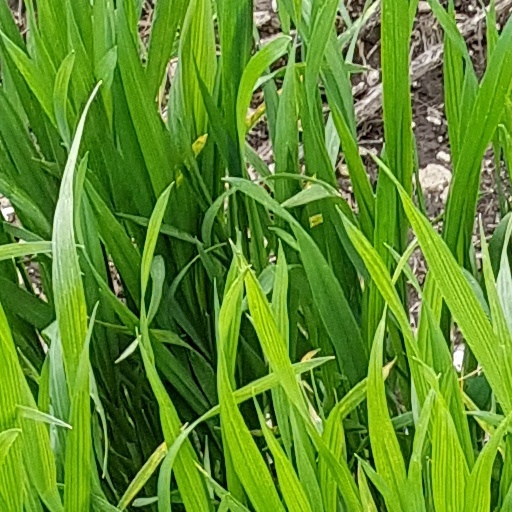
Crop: wheat